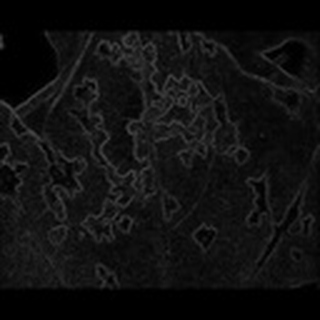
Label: cotton_bacterial_blight